United States Armed Forces

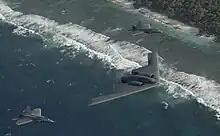
A B-2A Spirit stealth bomber from the 509th Bomb Wing escorted by two F-22A Raptor stealth fighters from the 3rd Wing

The United States Navy (USN) is the United States Armed Forces' maritime force. Originally established in 1775 as the Continental Navy, the U.S. Navy consists of the Regular Navy and the Navy Reserve. The Navy is the United States' principal maritime service, responsible for maritime warfare operations.